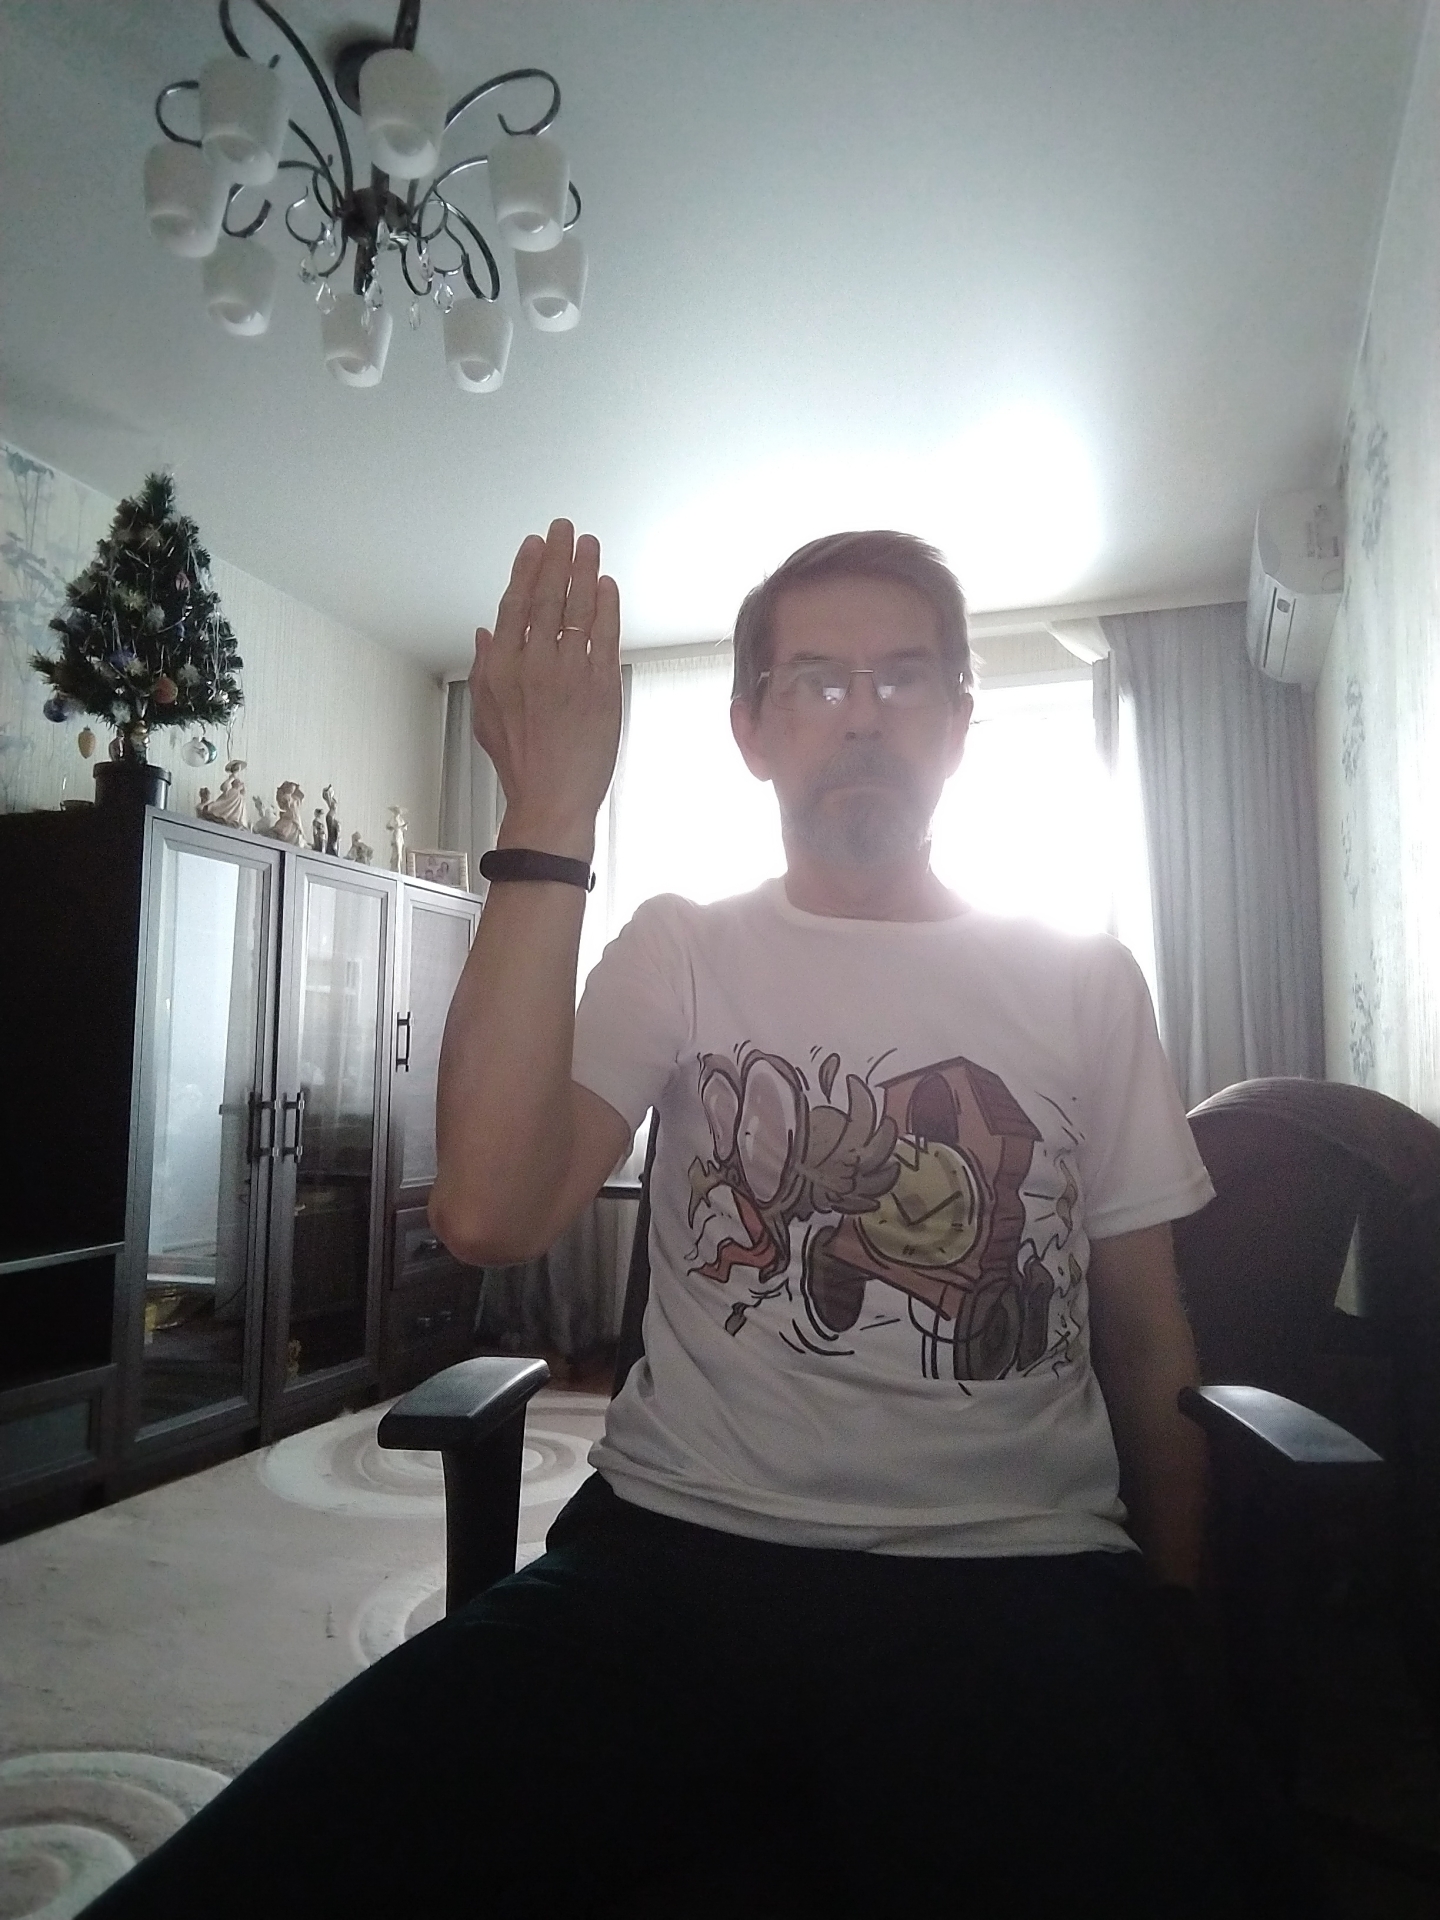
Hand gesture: stop_inverted